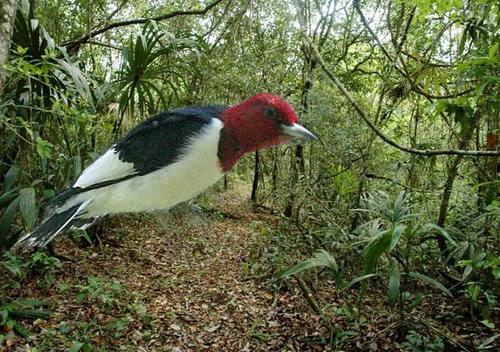
Bird species: Red_headed_Woodpecker
Bird type: landbird
Background: land